Electroputere LE5100

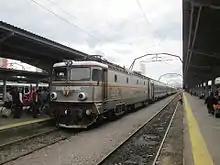
The only Class 42 ever built at Gara de Nord. It holds the speed record in Romania (227 km/h in 1997, on Florești Prahova - Buda line). Until recently it was capable of speeds up to 200 km/H, but because one of the bearings is worn out, it can only achieve speeds of ~160 km/h

In 1974, 060-EA1-122 (later 41-0122-6) was built using experimental 200 km/h axles and gear ratios and used as a test locomotive under the classification of EA2 (thus becoming 060-EA2-122, nicknamed "The General" due to this high ranking status). After the experiments proved successful, the axles and gear ratios were transferred to 060-EA2-302 (later 42-0302-2, now 420 302 under the UIC classification) in 1977 and 122 was soon converted into an EA1 machine using 160 km/h axles and gear ratios. 302 soon became the new "general", breaking the speed records for Romanian Railways twice, once in 1997 during testing of the Eurofima-based passenger cars on the Florești Prahova-Buda stretch of the Ploiești-Brașov mainline, and the second time in 2007 on the Făurei ring during testing for Astra Arad passenger cars. In recent years it has been neglected and due to this, one of the bearings is damaged, resulting into the limitation of the speed to 160 km/h.